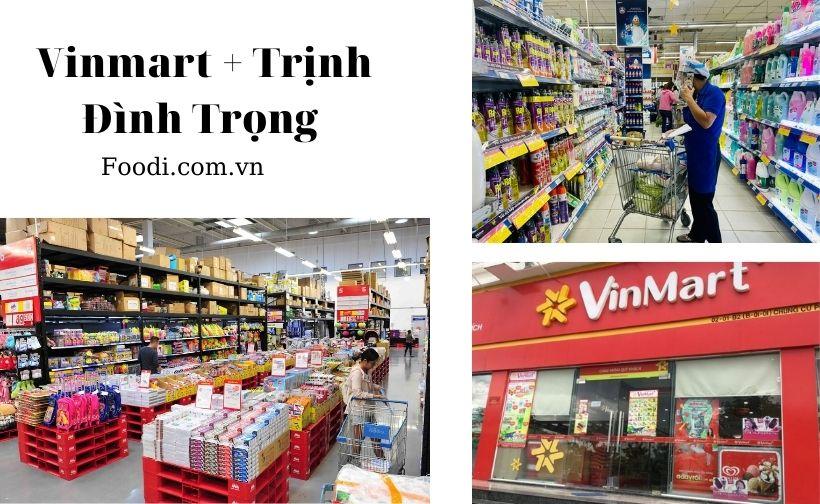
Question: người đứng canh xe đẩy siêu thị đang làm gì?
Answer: đang nghe điện thoại